Rice noodle roll
Also known as:
es - Spanish: Rollo de fideo de arroz
fr - French: Rouleau de nouille de riz
it - Italian: Involtino di spaghetti di riso
ja - Japanese: 腸粉
jv - Javanese: Soun gulung
ko - Korean: 청판
ms - Malay: Chee cheong fun
yue - Cantonese: 腸粉
zh - Chinese: 腸粉
Category: noodle (rice noodle)
Cuisine: Chinese
Associated cuisines: Chinese
Area: Guangdong
Countries: China
Region: Eastern Asia

The dish is a thin roll made from a wide strip of shahe fen (rice noodles), filled with shrimp, beef, Vegetable, or other ingredients. Seasoned soy sauce – sometimes with siu mei drippings – is poured over the dish upon serving.

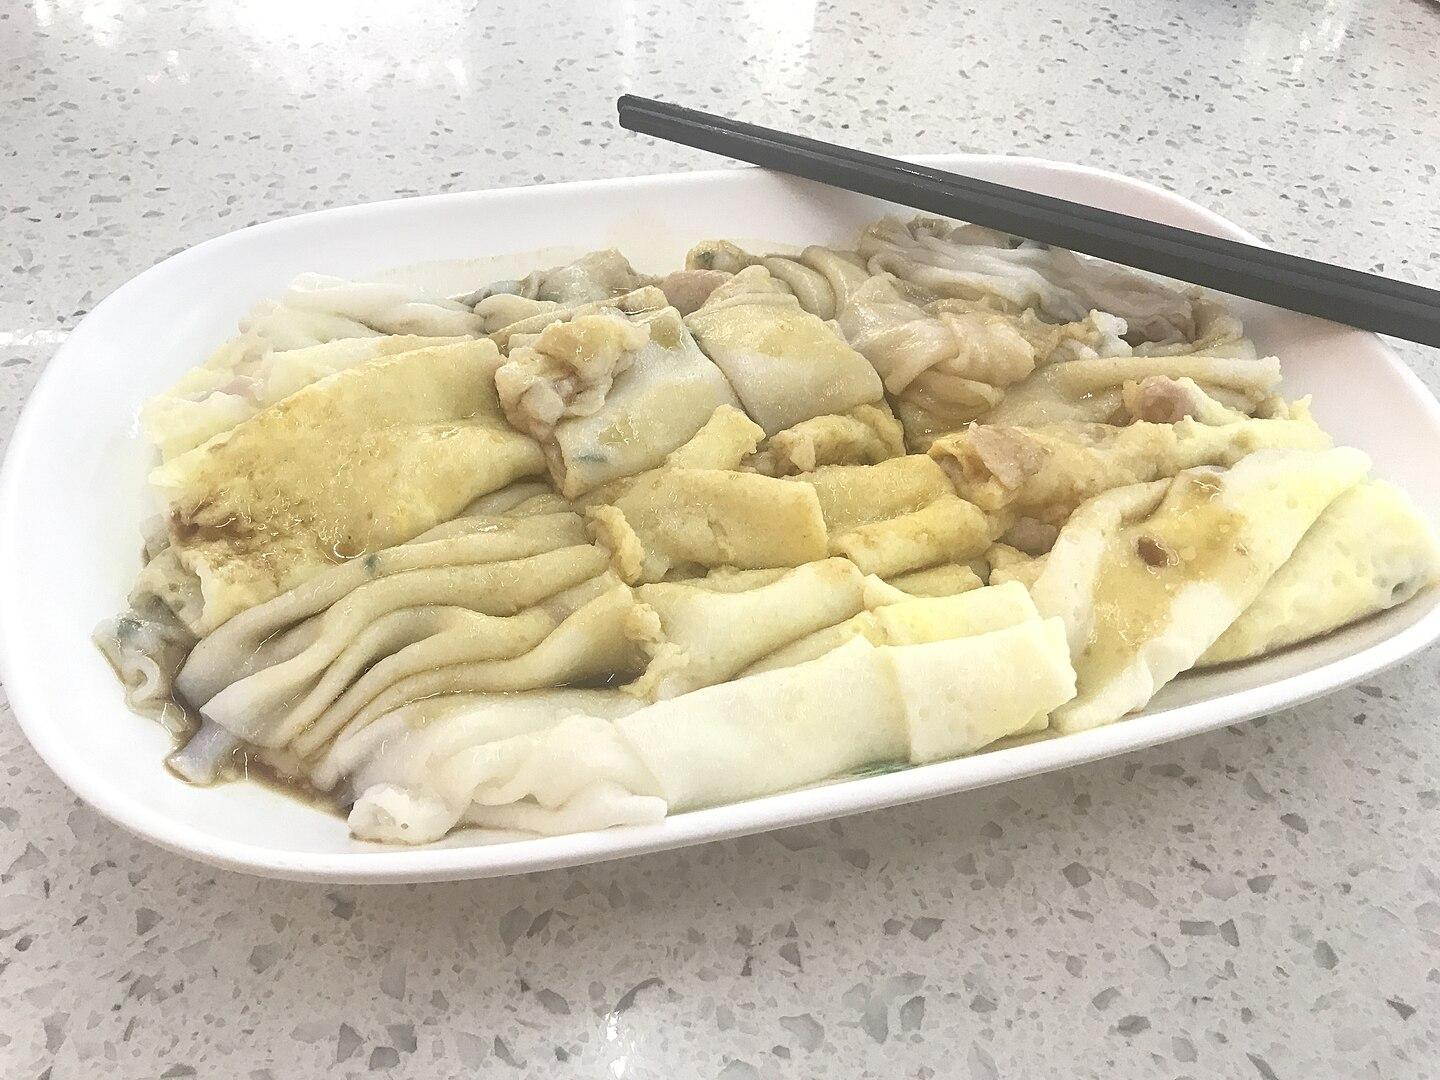
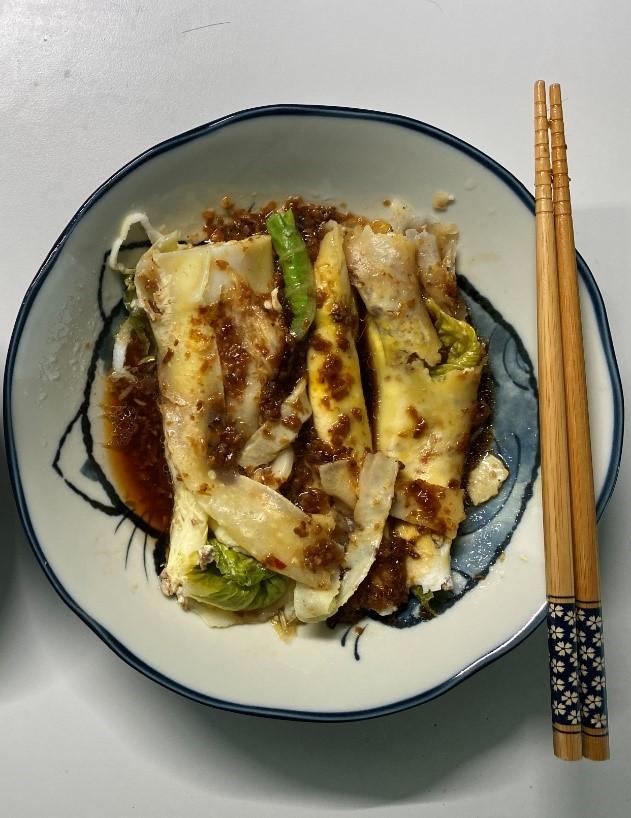
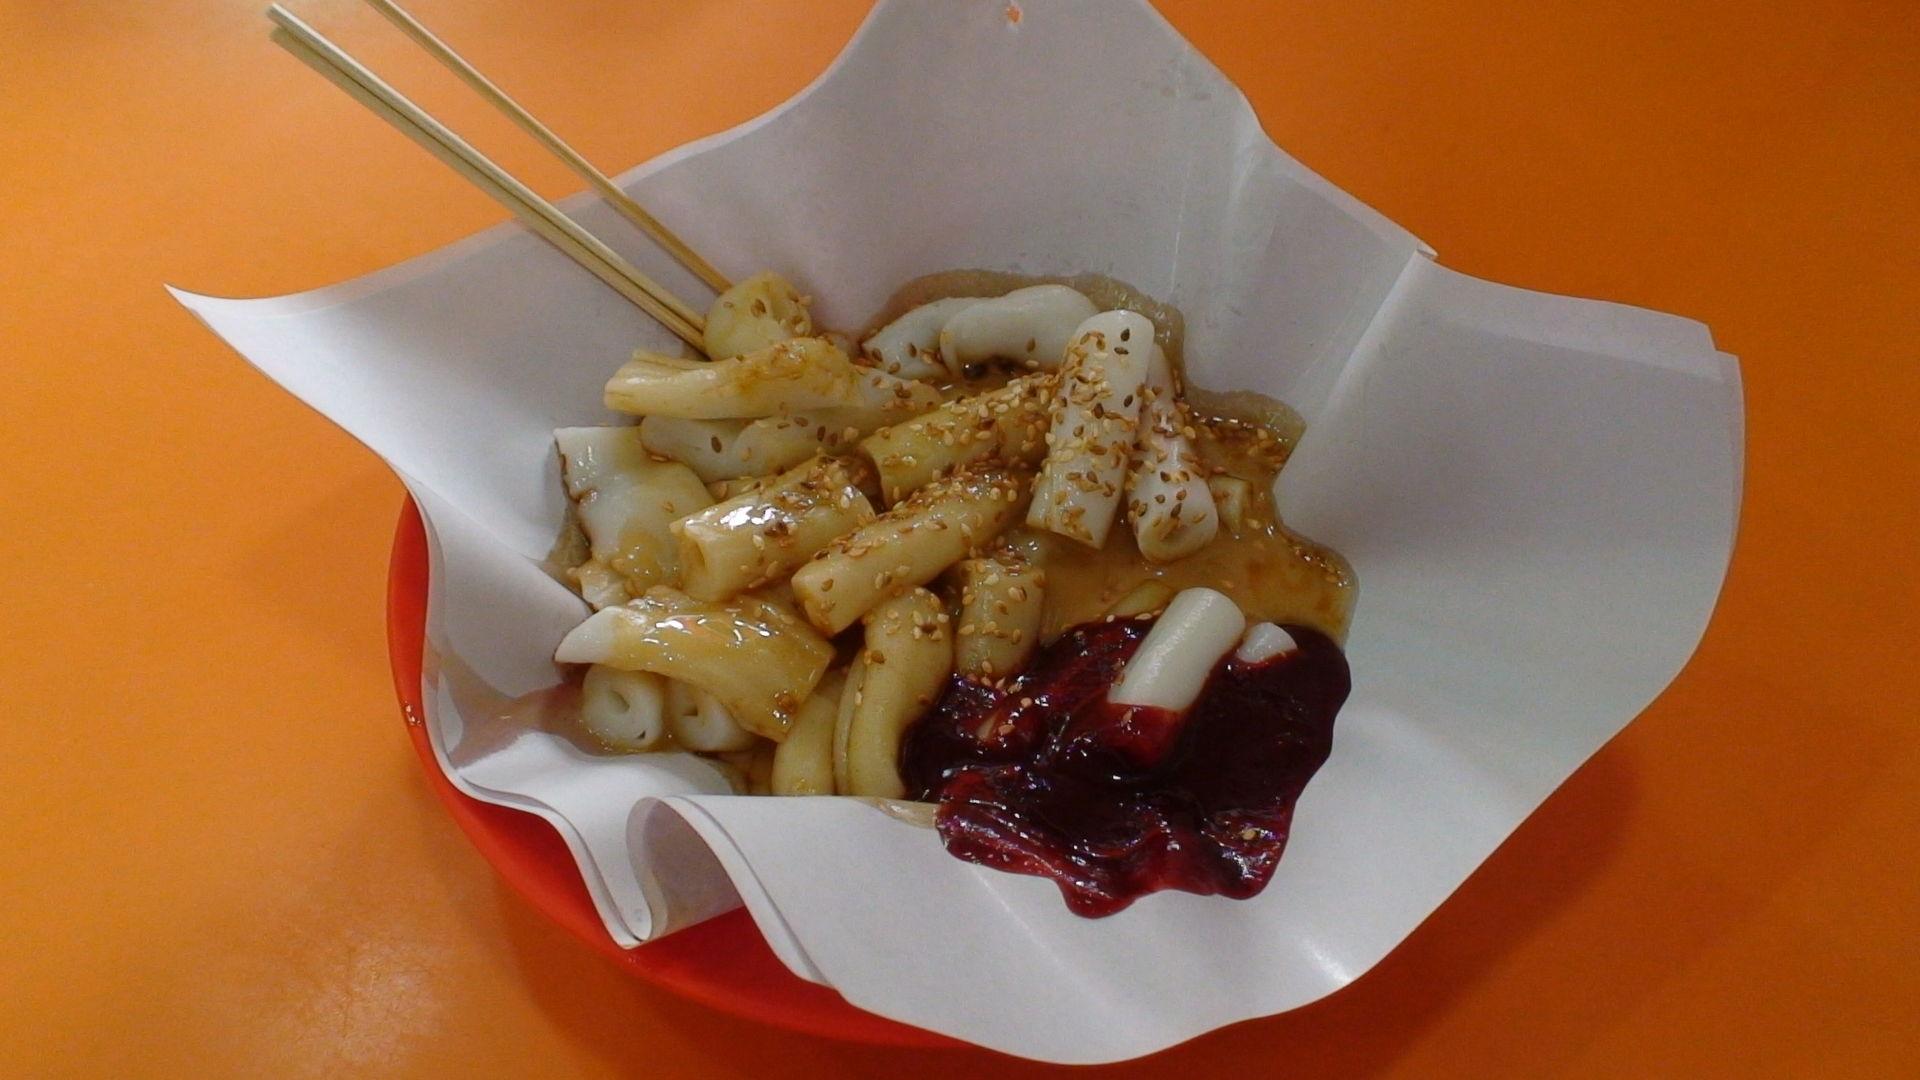
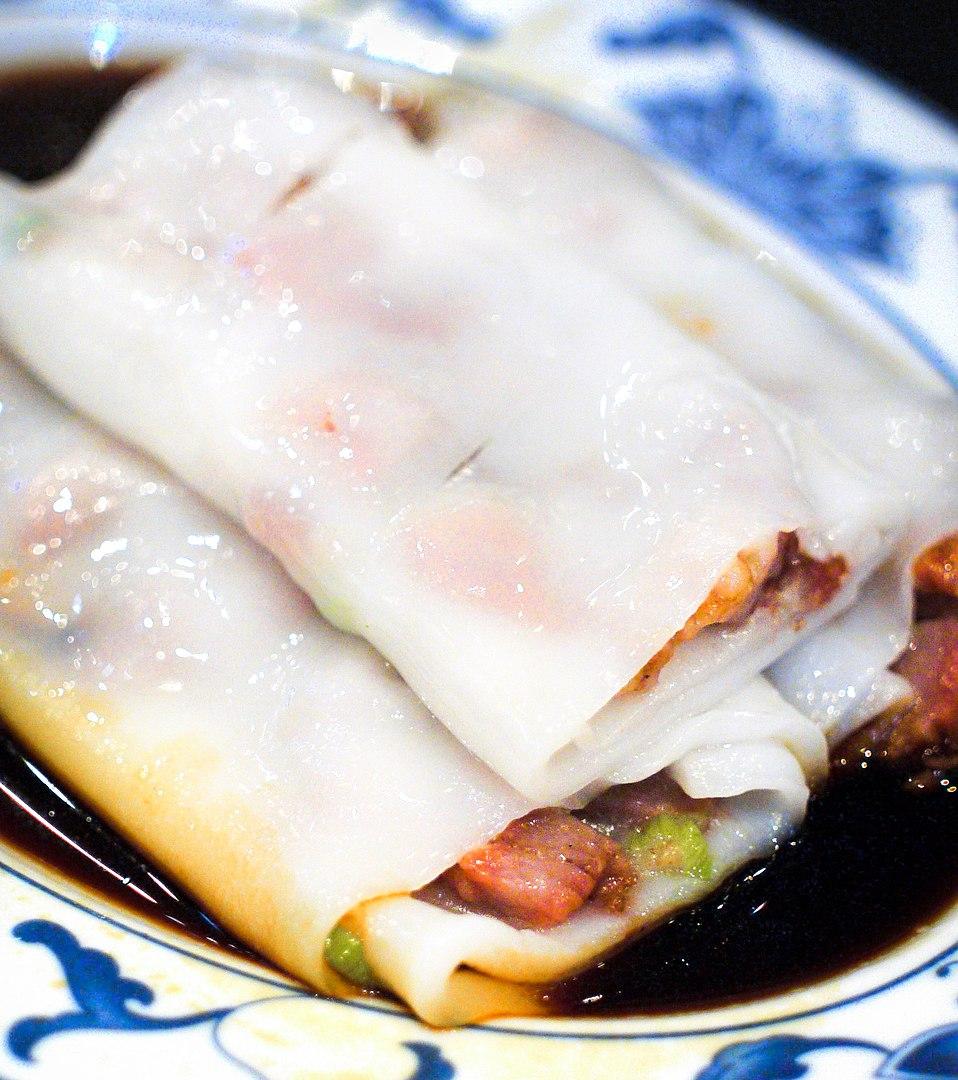
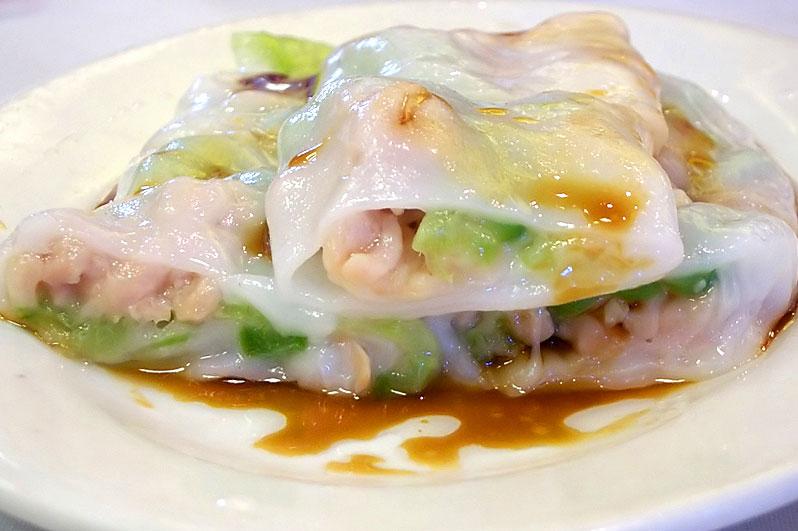